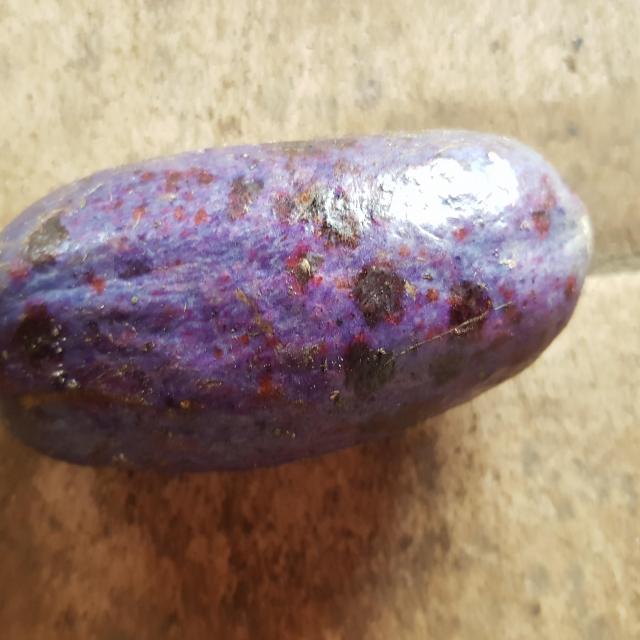
Plum grade: unaffected